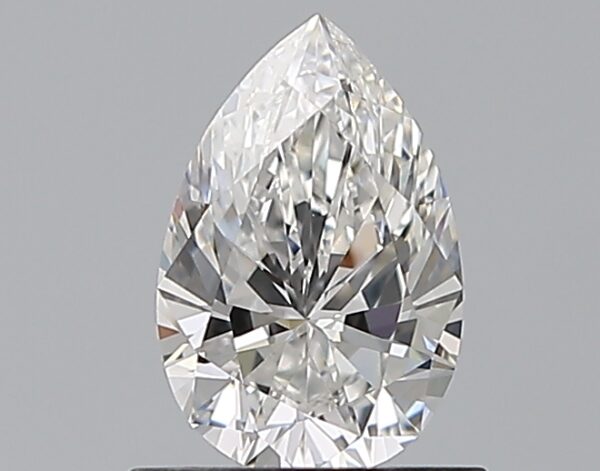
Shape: pear
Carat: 0.8
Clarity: VS1
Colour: F
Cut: EX
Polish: EX
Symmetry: VG
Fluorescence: M
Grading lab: GIA
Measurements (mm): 7.71 x 5.09 x 3.23